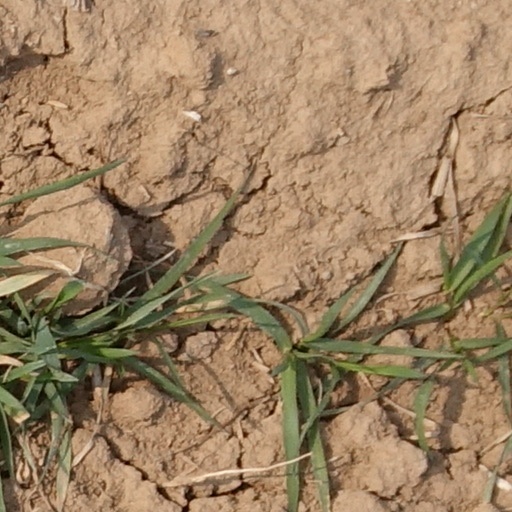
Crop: wheat